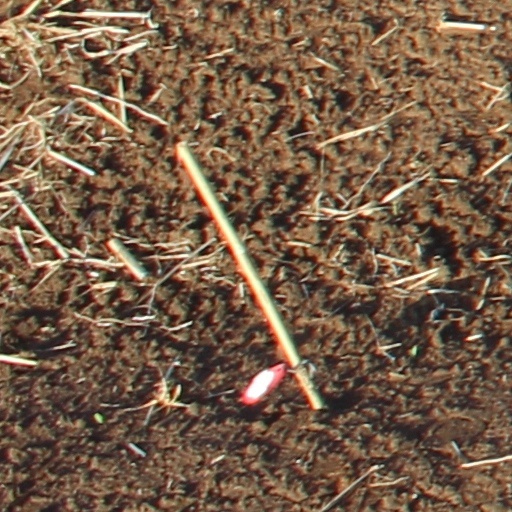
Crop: wheat